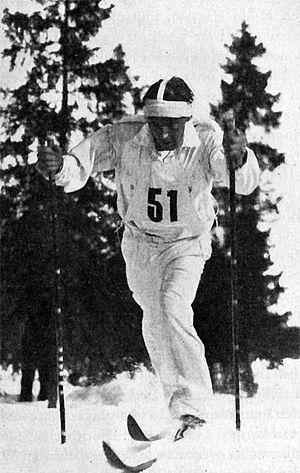
Arthur Häggblad est un ancien fondeur suédois.